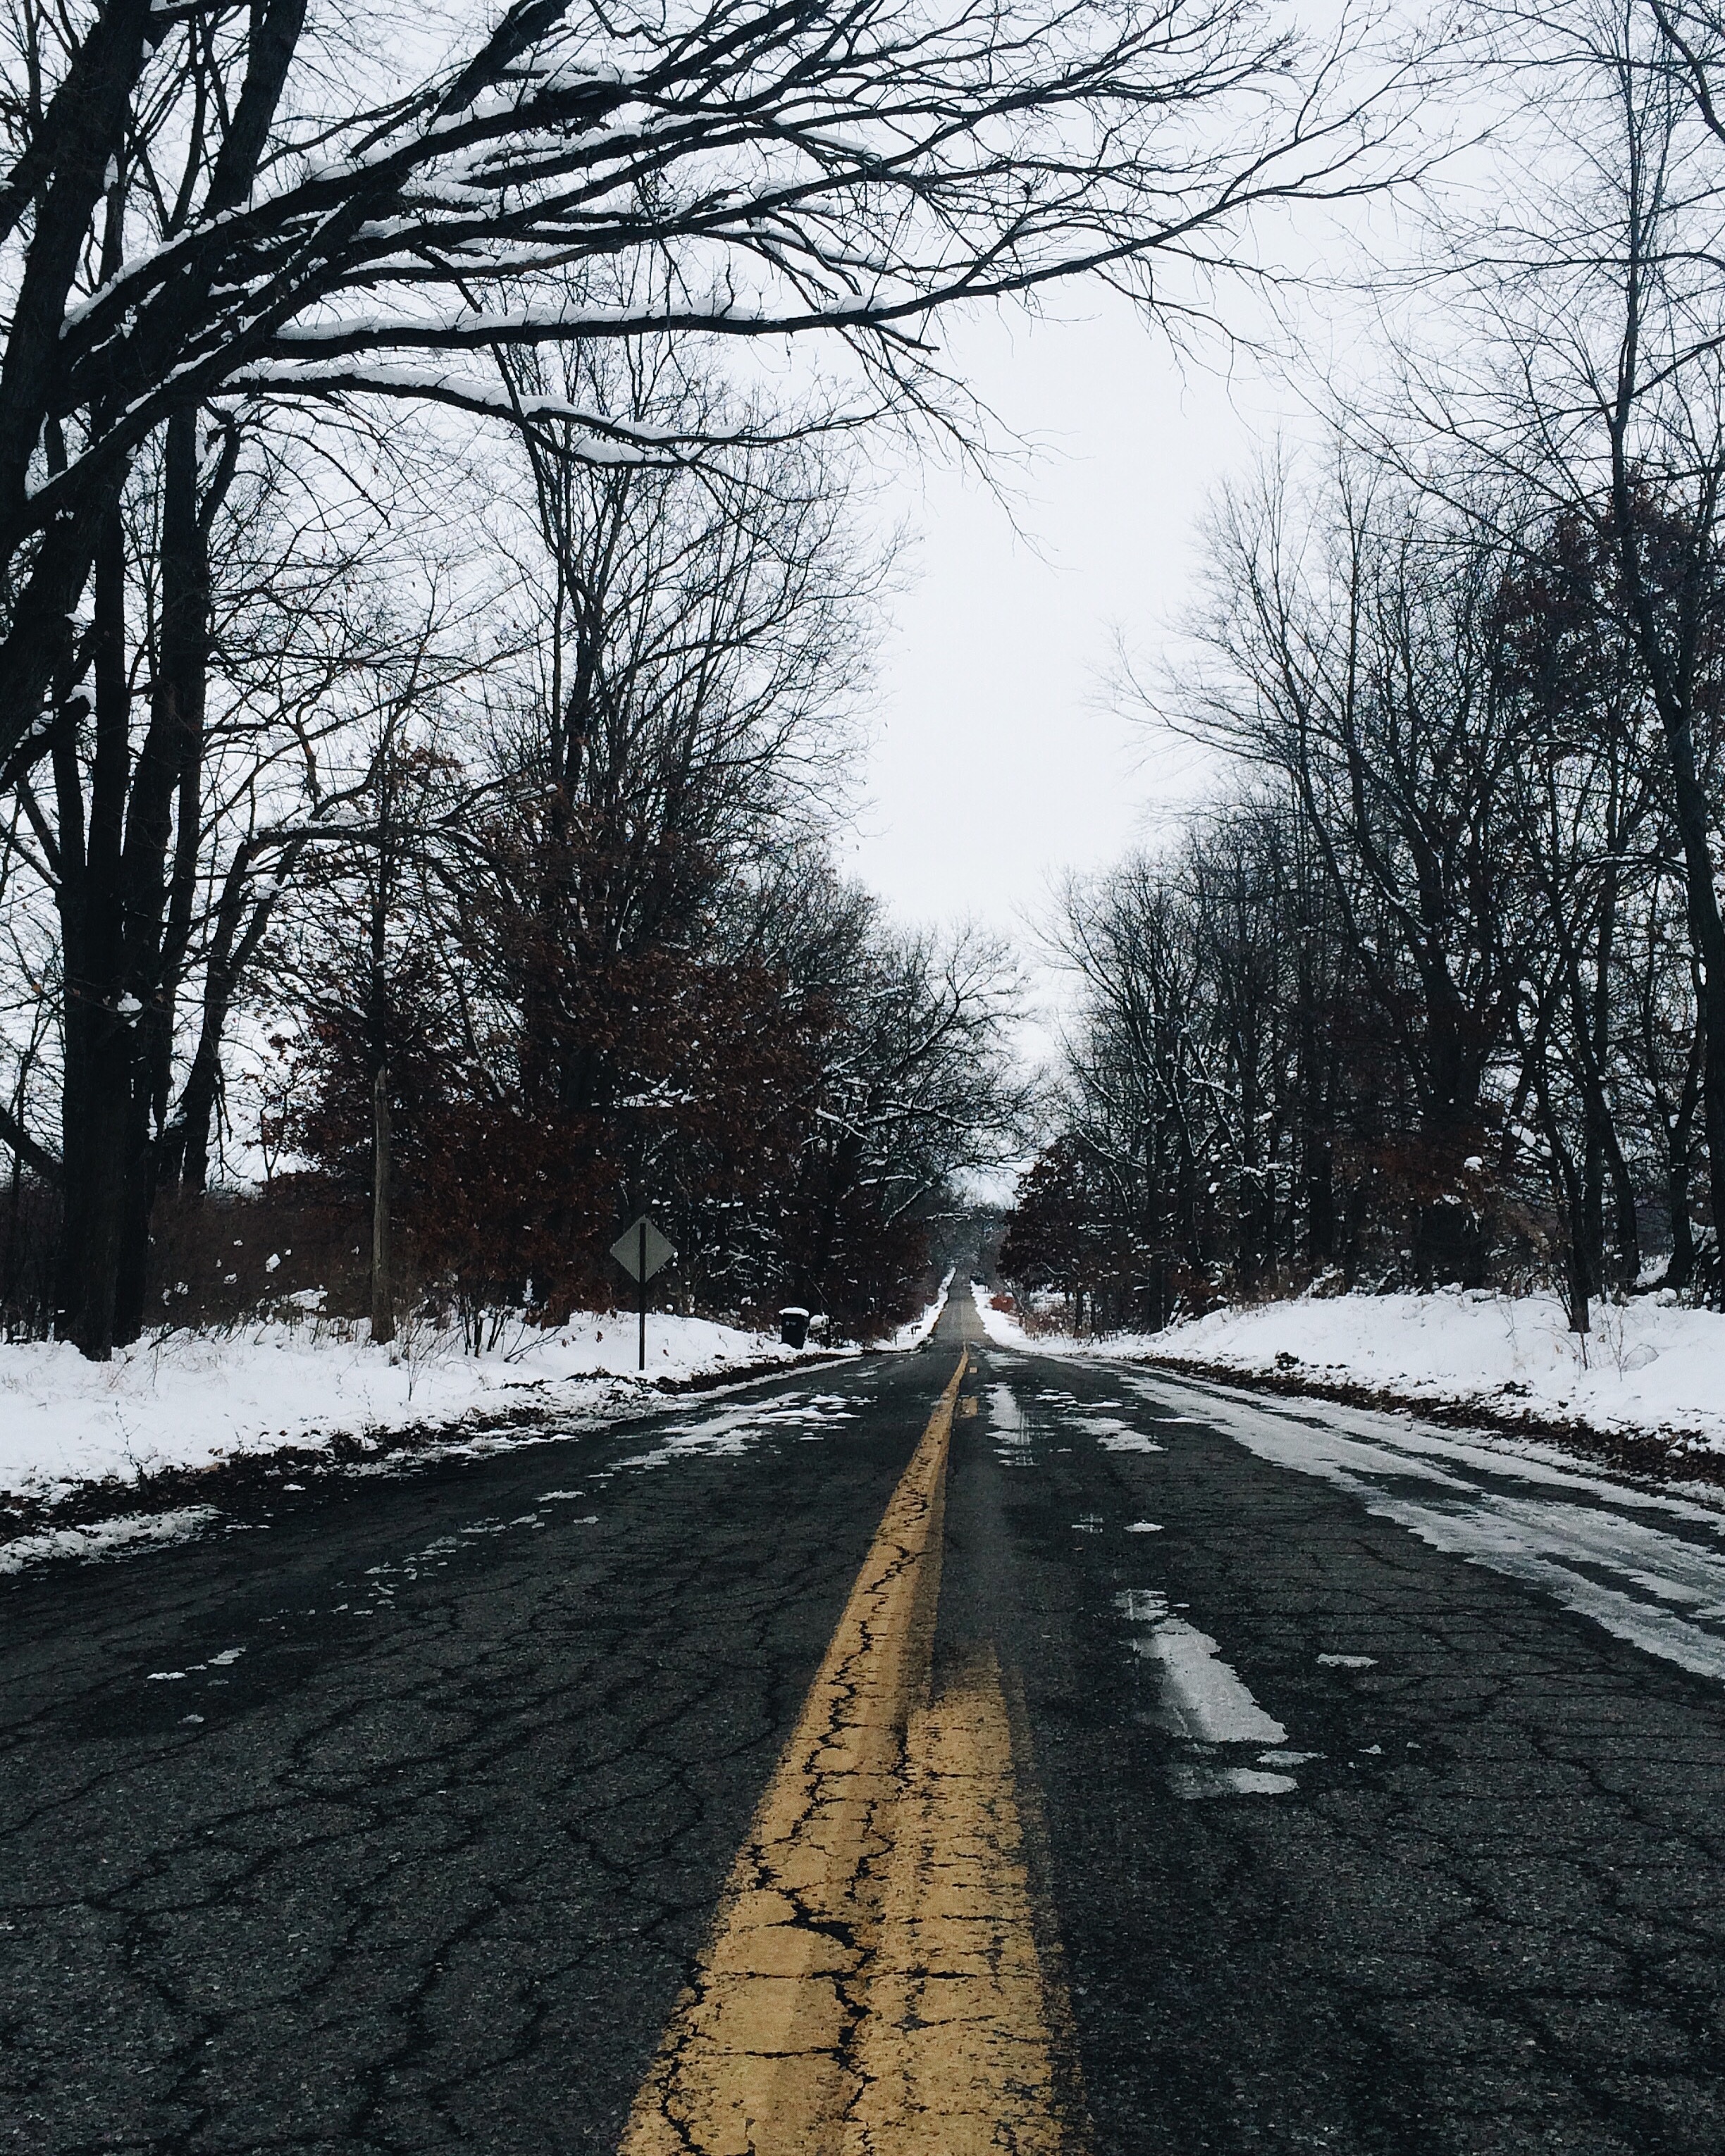
tree, snow, winter, black and white, road, sunlight, morning, frost, weather, monochrome, lane, season, infrastructure, freezing, monochrome photography, atmospheric phenomenon, woody plant